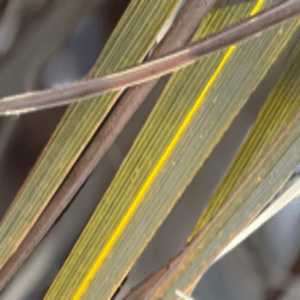
Label: Magnesium Deficiency